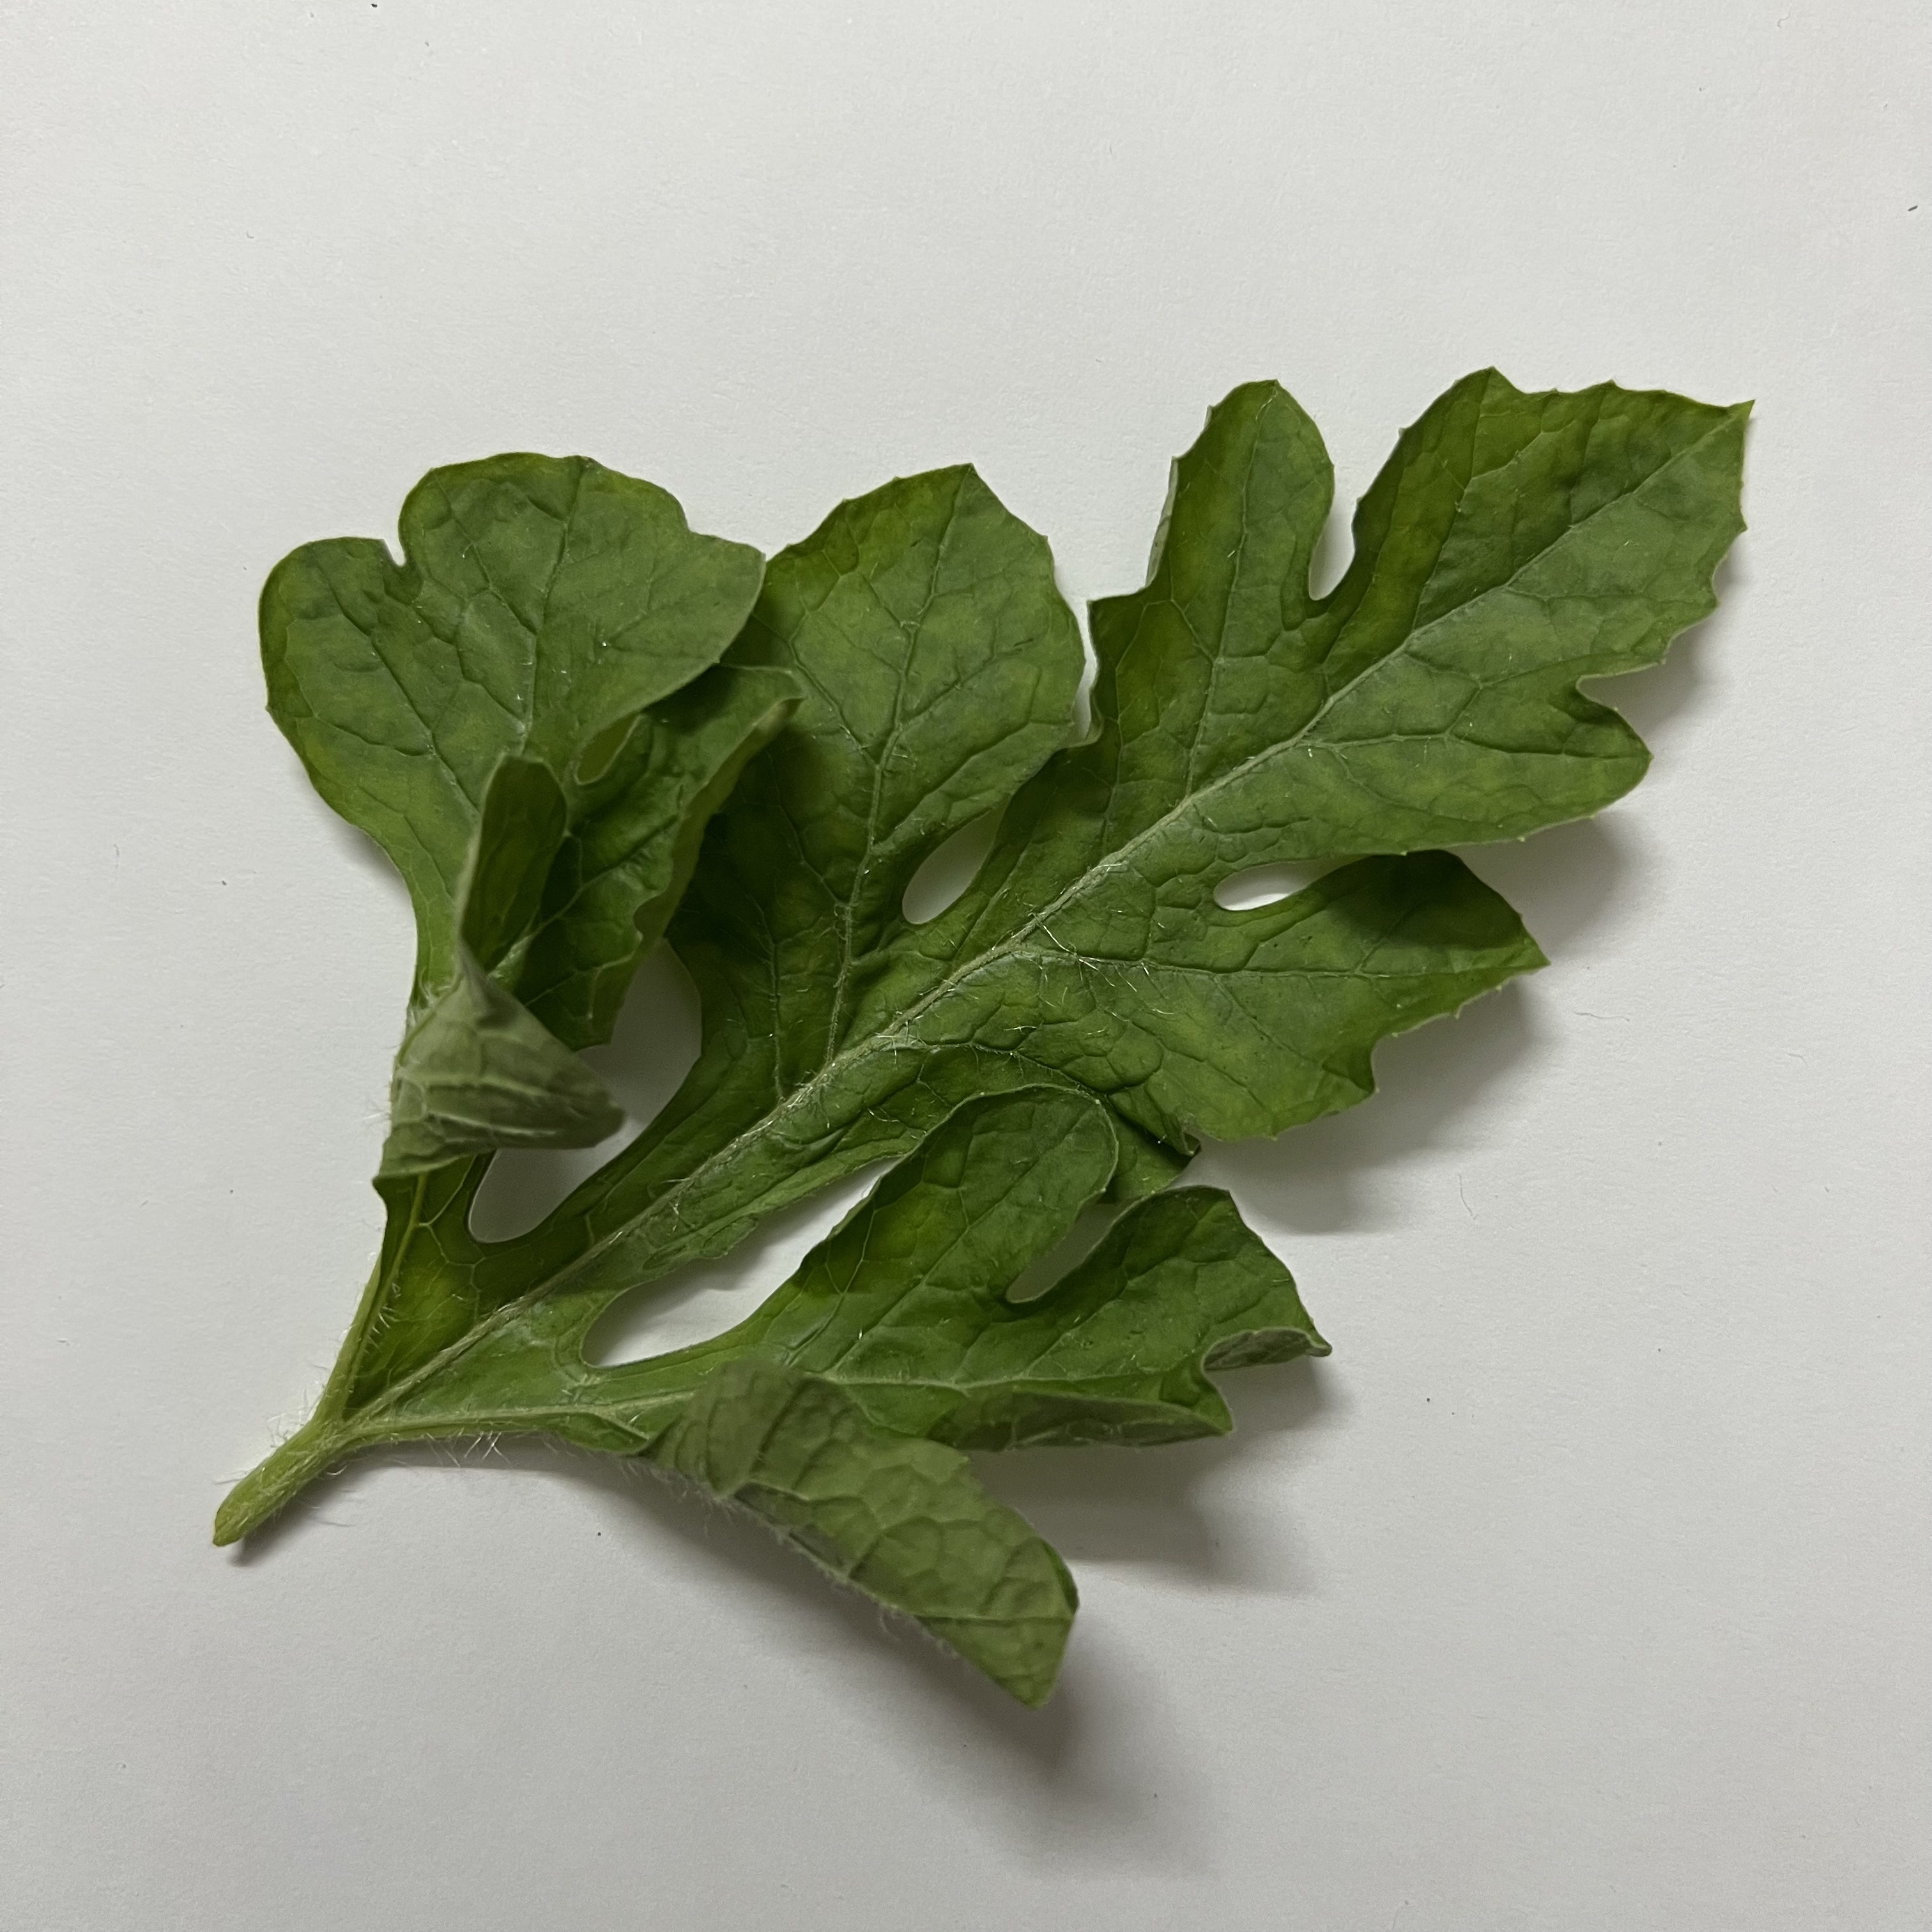
Label: Healthy